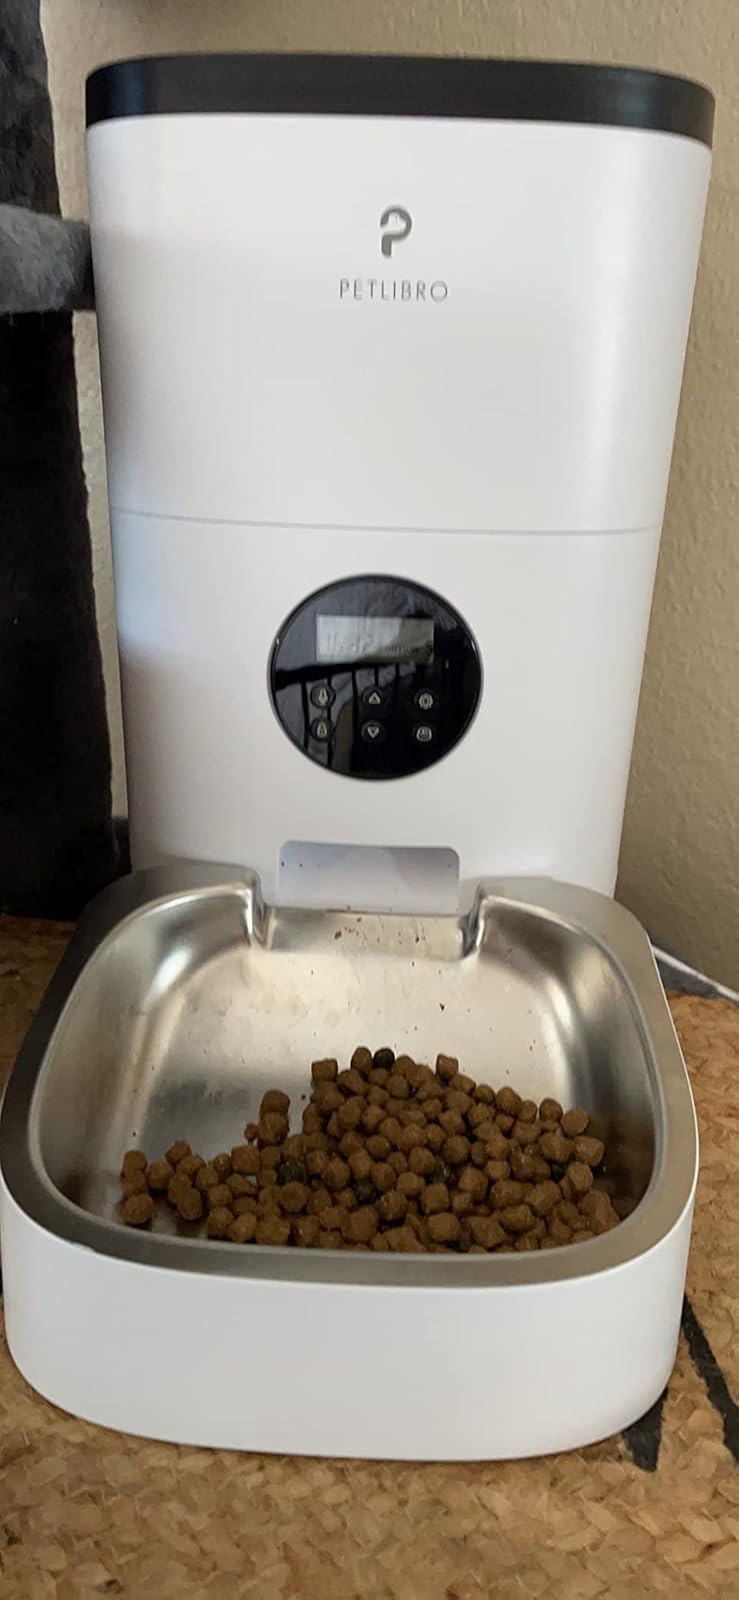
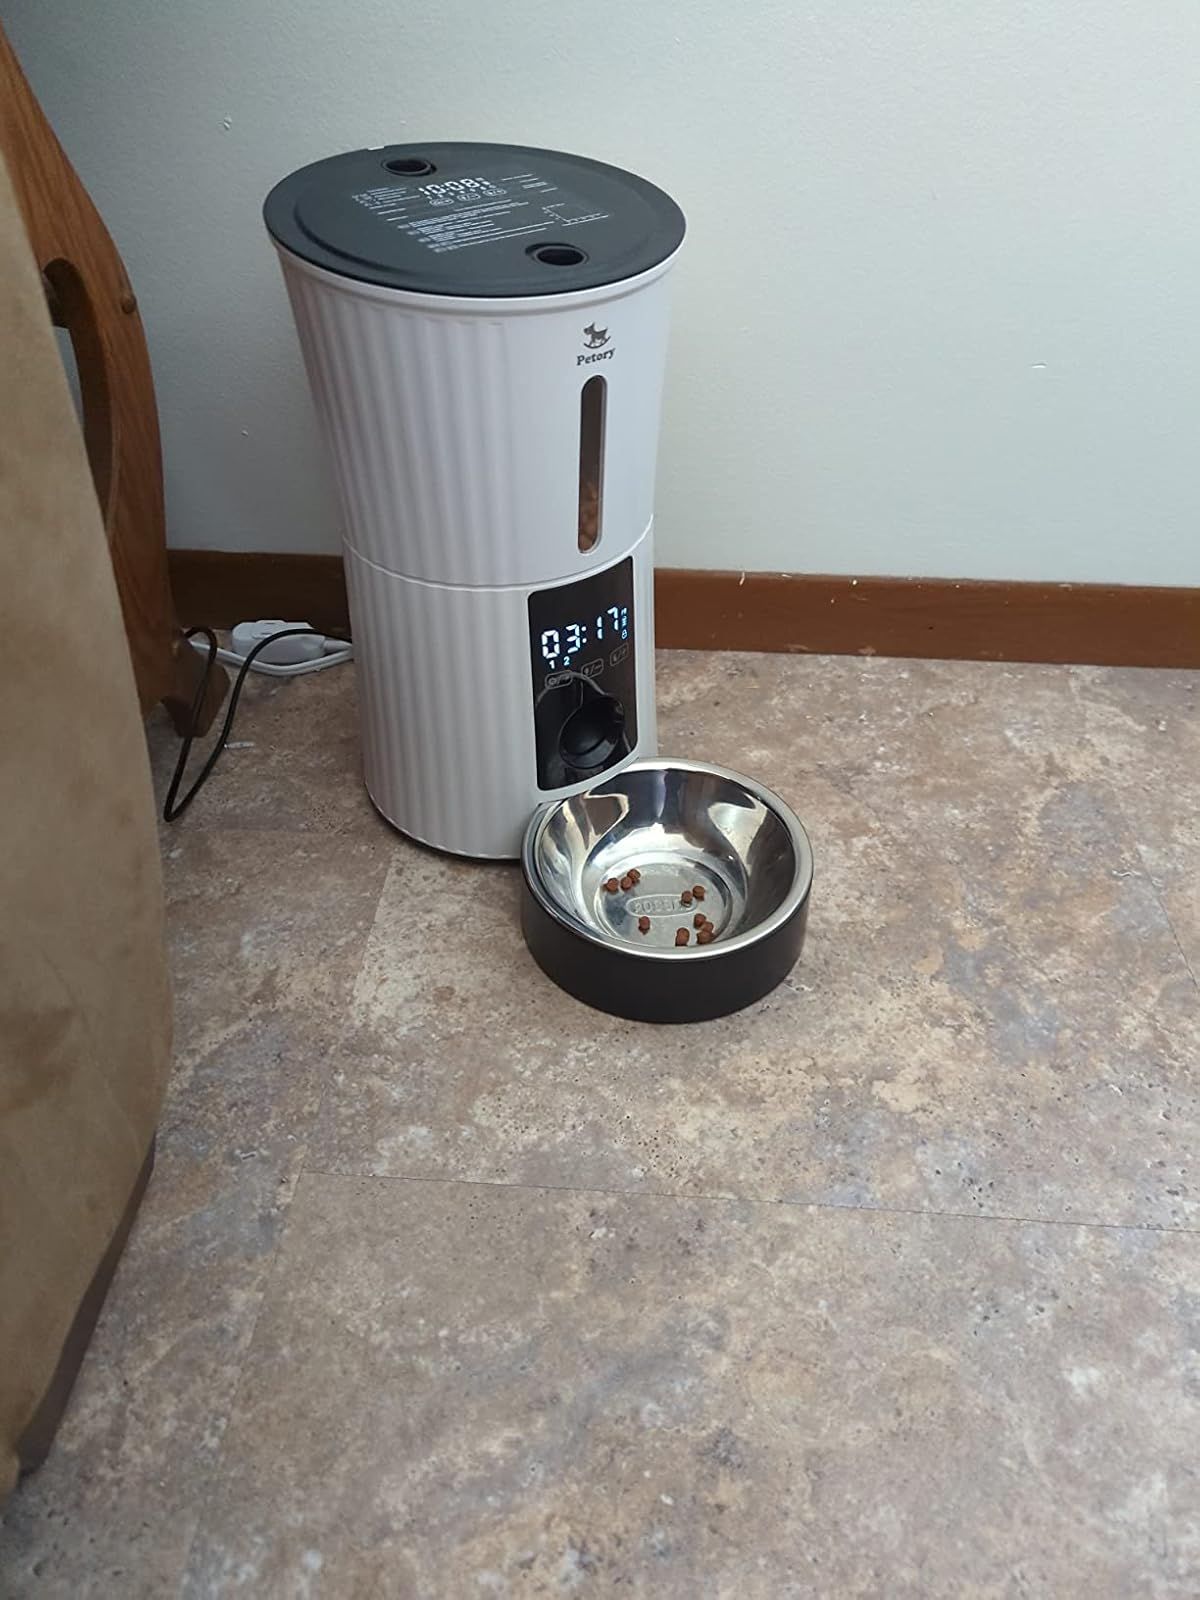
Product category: items_feeder
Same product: no